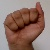
The image shows a hand gesture representing the letter 'A' in Indian Sign Language.